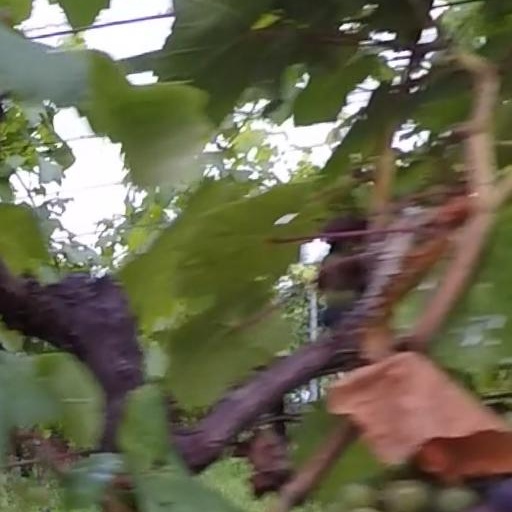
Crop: grape